Indian Tea Association

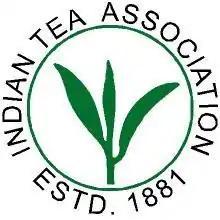

The Indian Tea Association (ITA) is a trade association of Indian tea producers. The head office is in Kolkata (Calcutta).